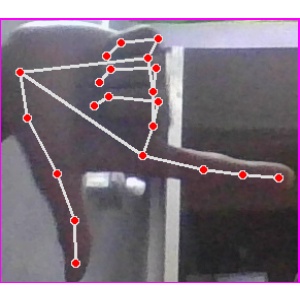
अक्षर: ख